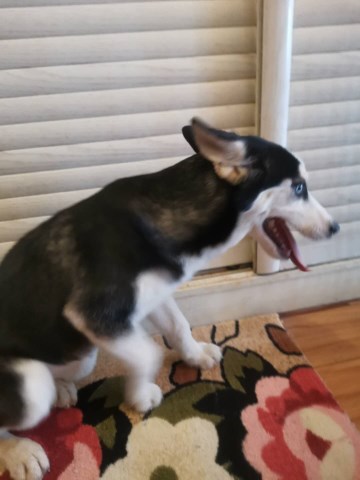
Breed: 1160-n000003-Siberian_husky